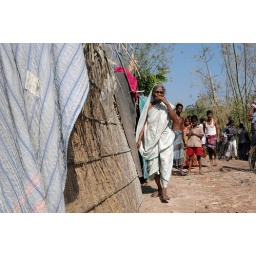
Woman forced to settle in makeshift home on shoulder of main road to SouthKhali.